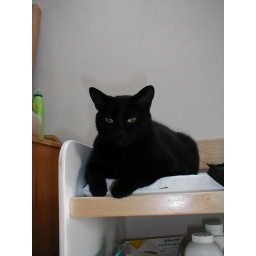
Our black cat really a lab trapoped in a cats body her motto &amp;quot;eat until you can't&amp;quot;